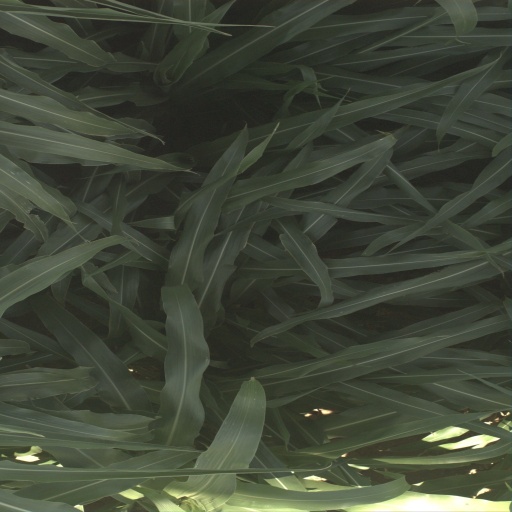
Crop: sorghum